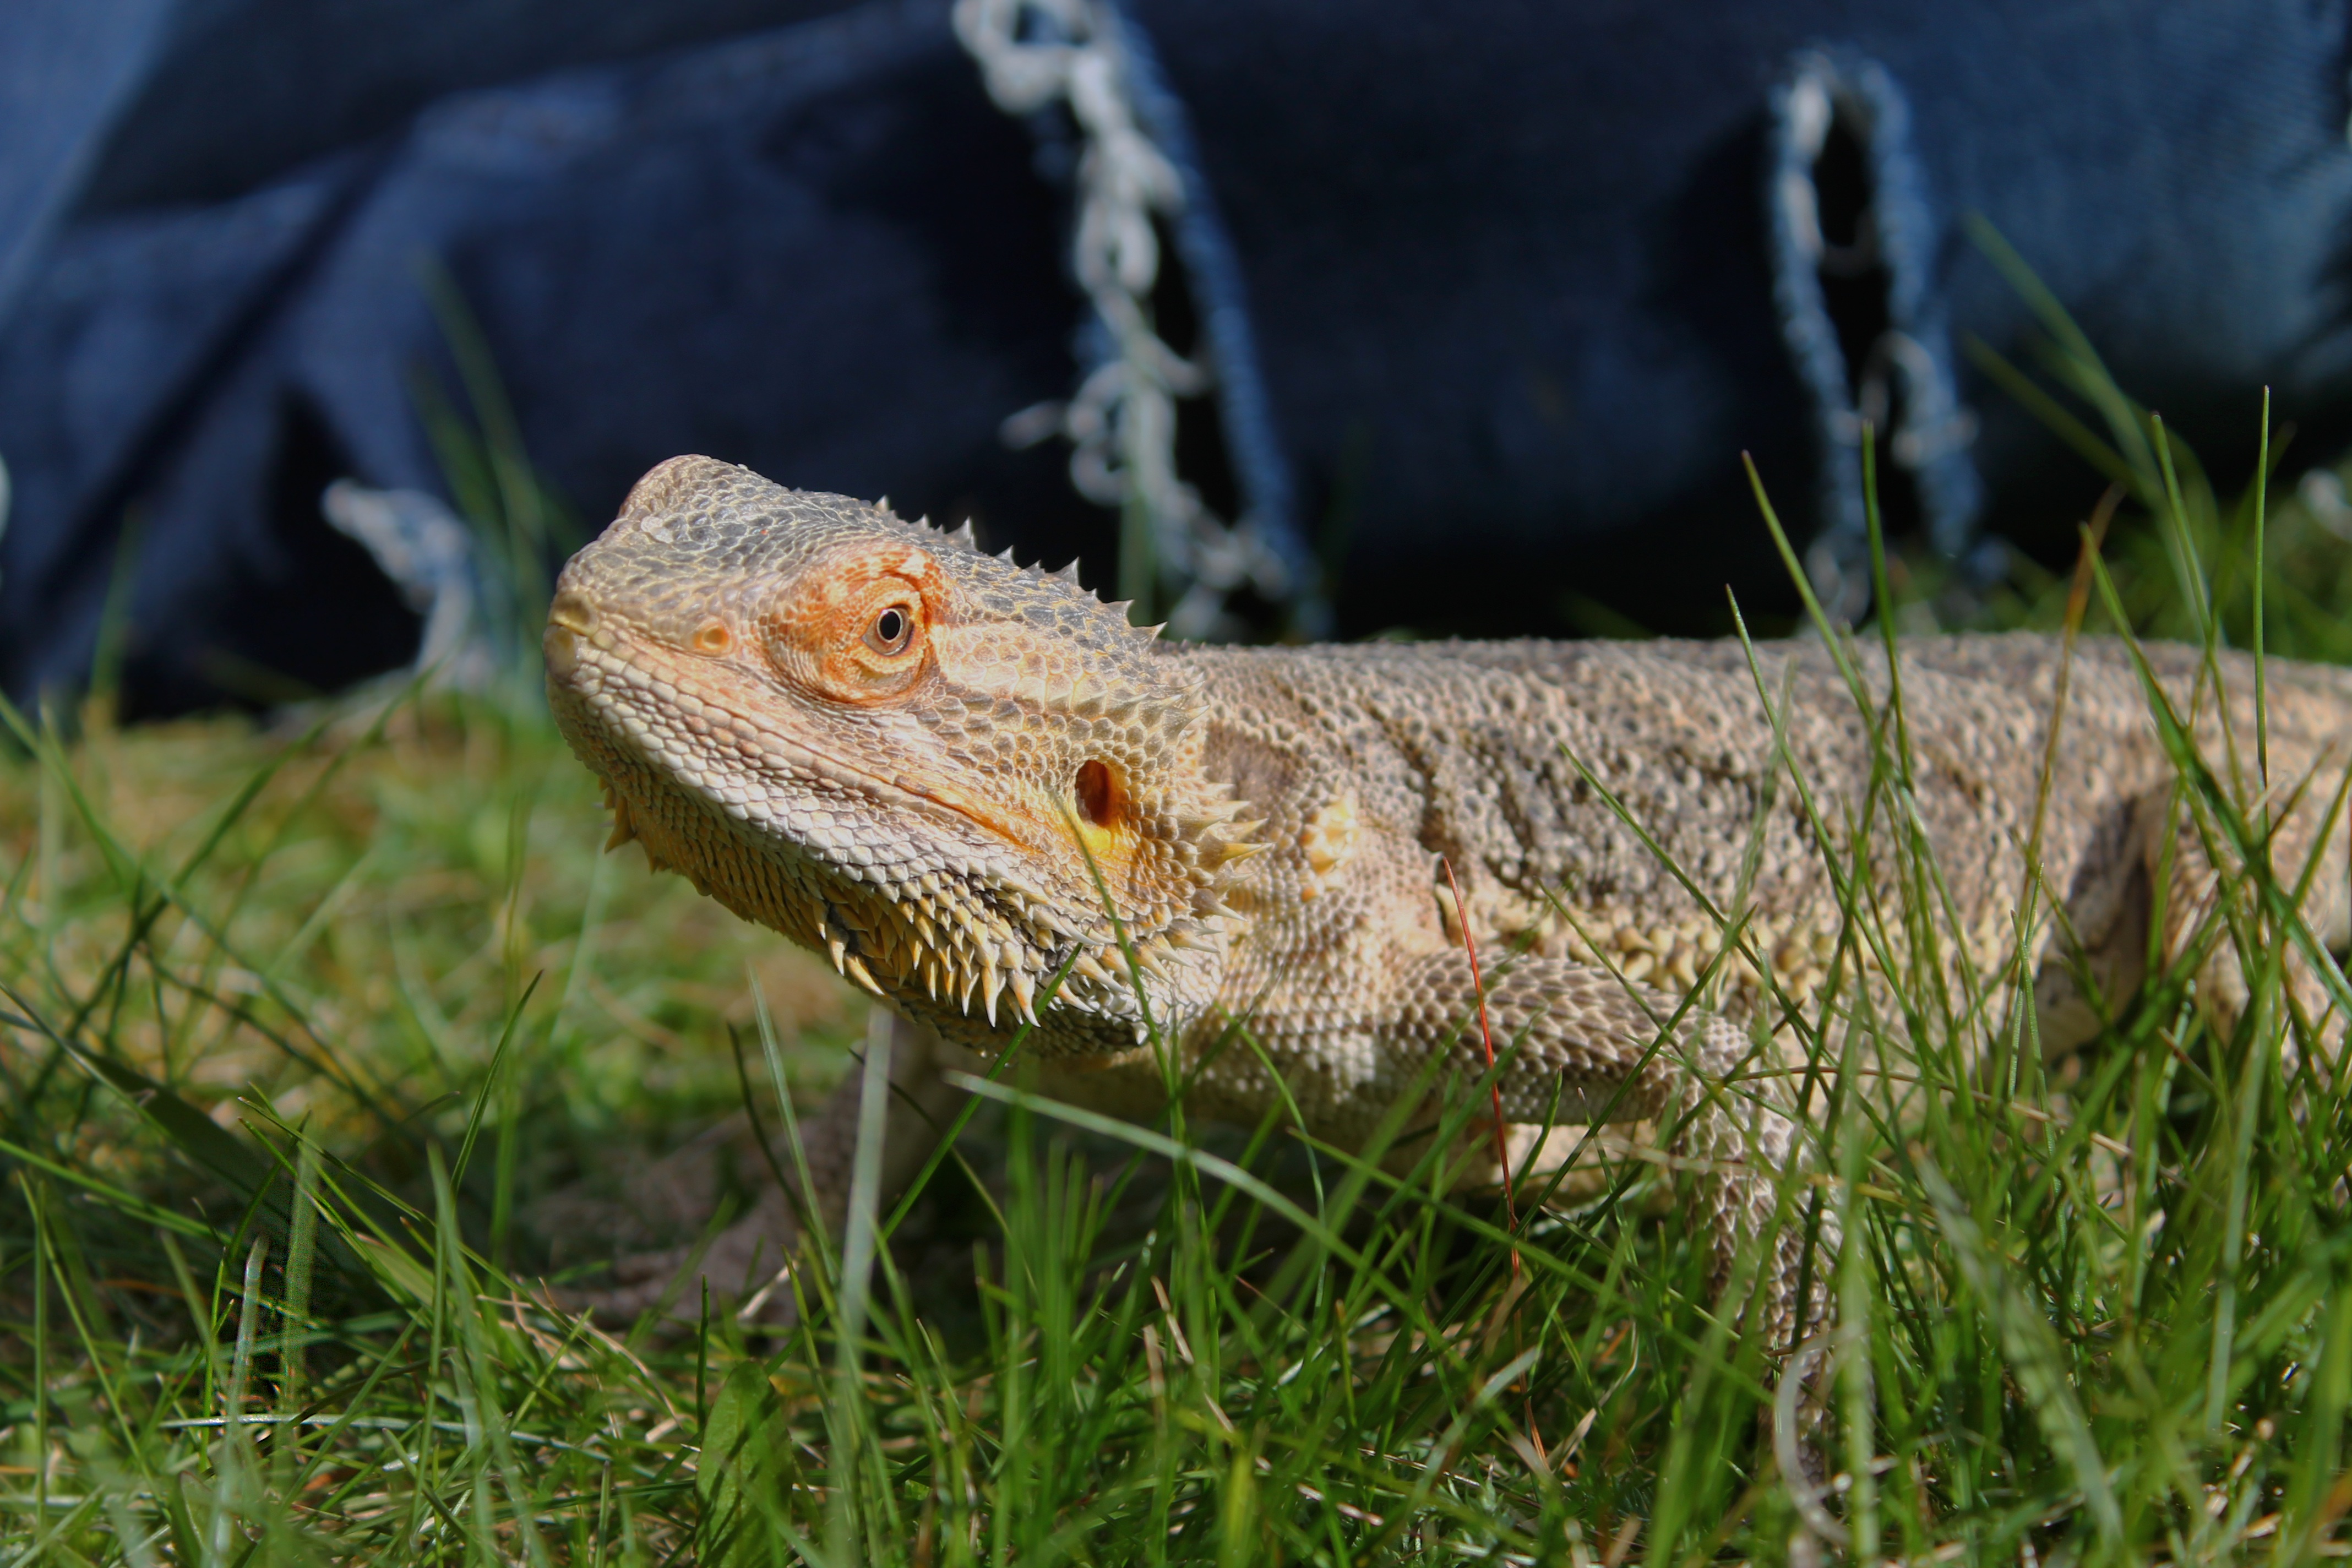
grass, animal, wildlife, young, reptile, iguana, fauna, lizard, green lizard, bearded dragon, cool, vertebrate, awesome, lacerta, agamidae, scaled reptile, lacertidae